List of mammals of Mauritania

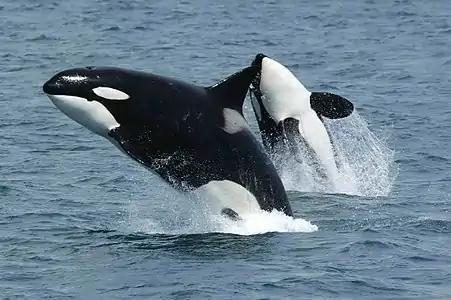
Orcas

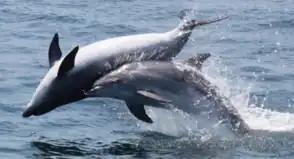
Common bottlenose dolphins playing

The order Cetacea includes whales, dolphins and porpoises. They are the mammals most fully adapted to aquatic life with a spindle-shaped nearly hairless body, protected by a thick layer of blubber, and forelimbs and tail modified to provide propulsion underwater.